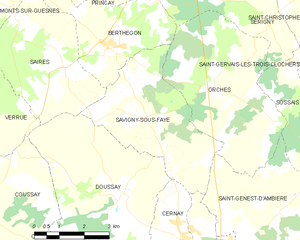
Carte des communes françaises Savigny-sous-Faye